Saddle Mountain State Natural Area

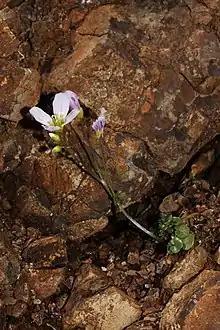
"Cardamine pattersonii" is endemic to Saddle Mountain and Onion Peak, southwest.

Saddle Mountain Road intercepts U.S. Route 26 east of Necanicum Junction where Oregon Route 53 meets Route 26. A primary feature of the park is tall Saddle Mountain. From the top of the peak, on clear days, mountains in the Cascade Range far to the east can be seen, as well as the Pacific Ocean to the west and the mouth of the Columbia River to the north. Amenities at the park include primitive campsites, restrooms, trails, and picnic facilities. The campground is closed from October 31 to March 1.